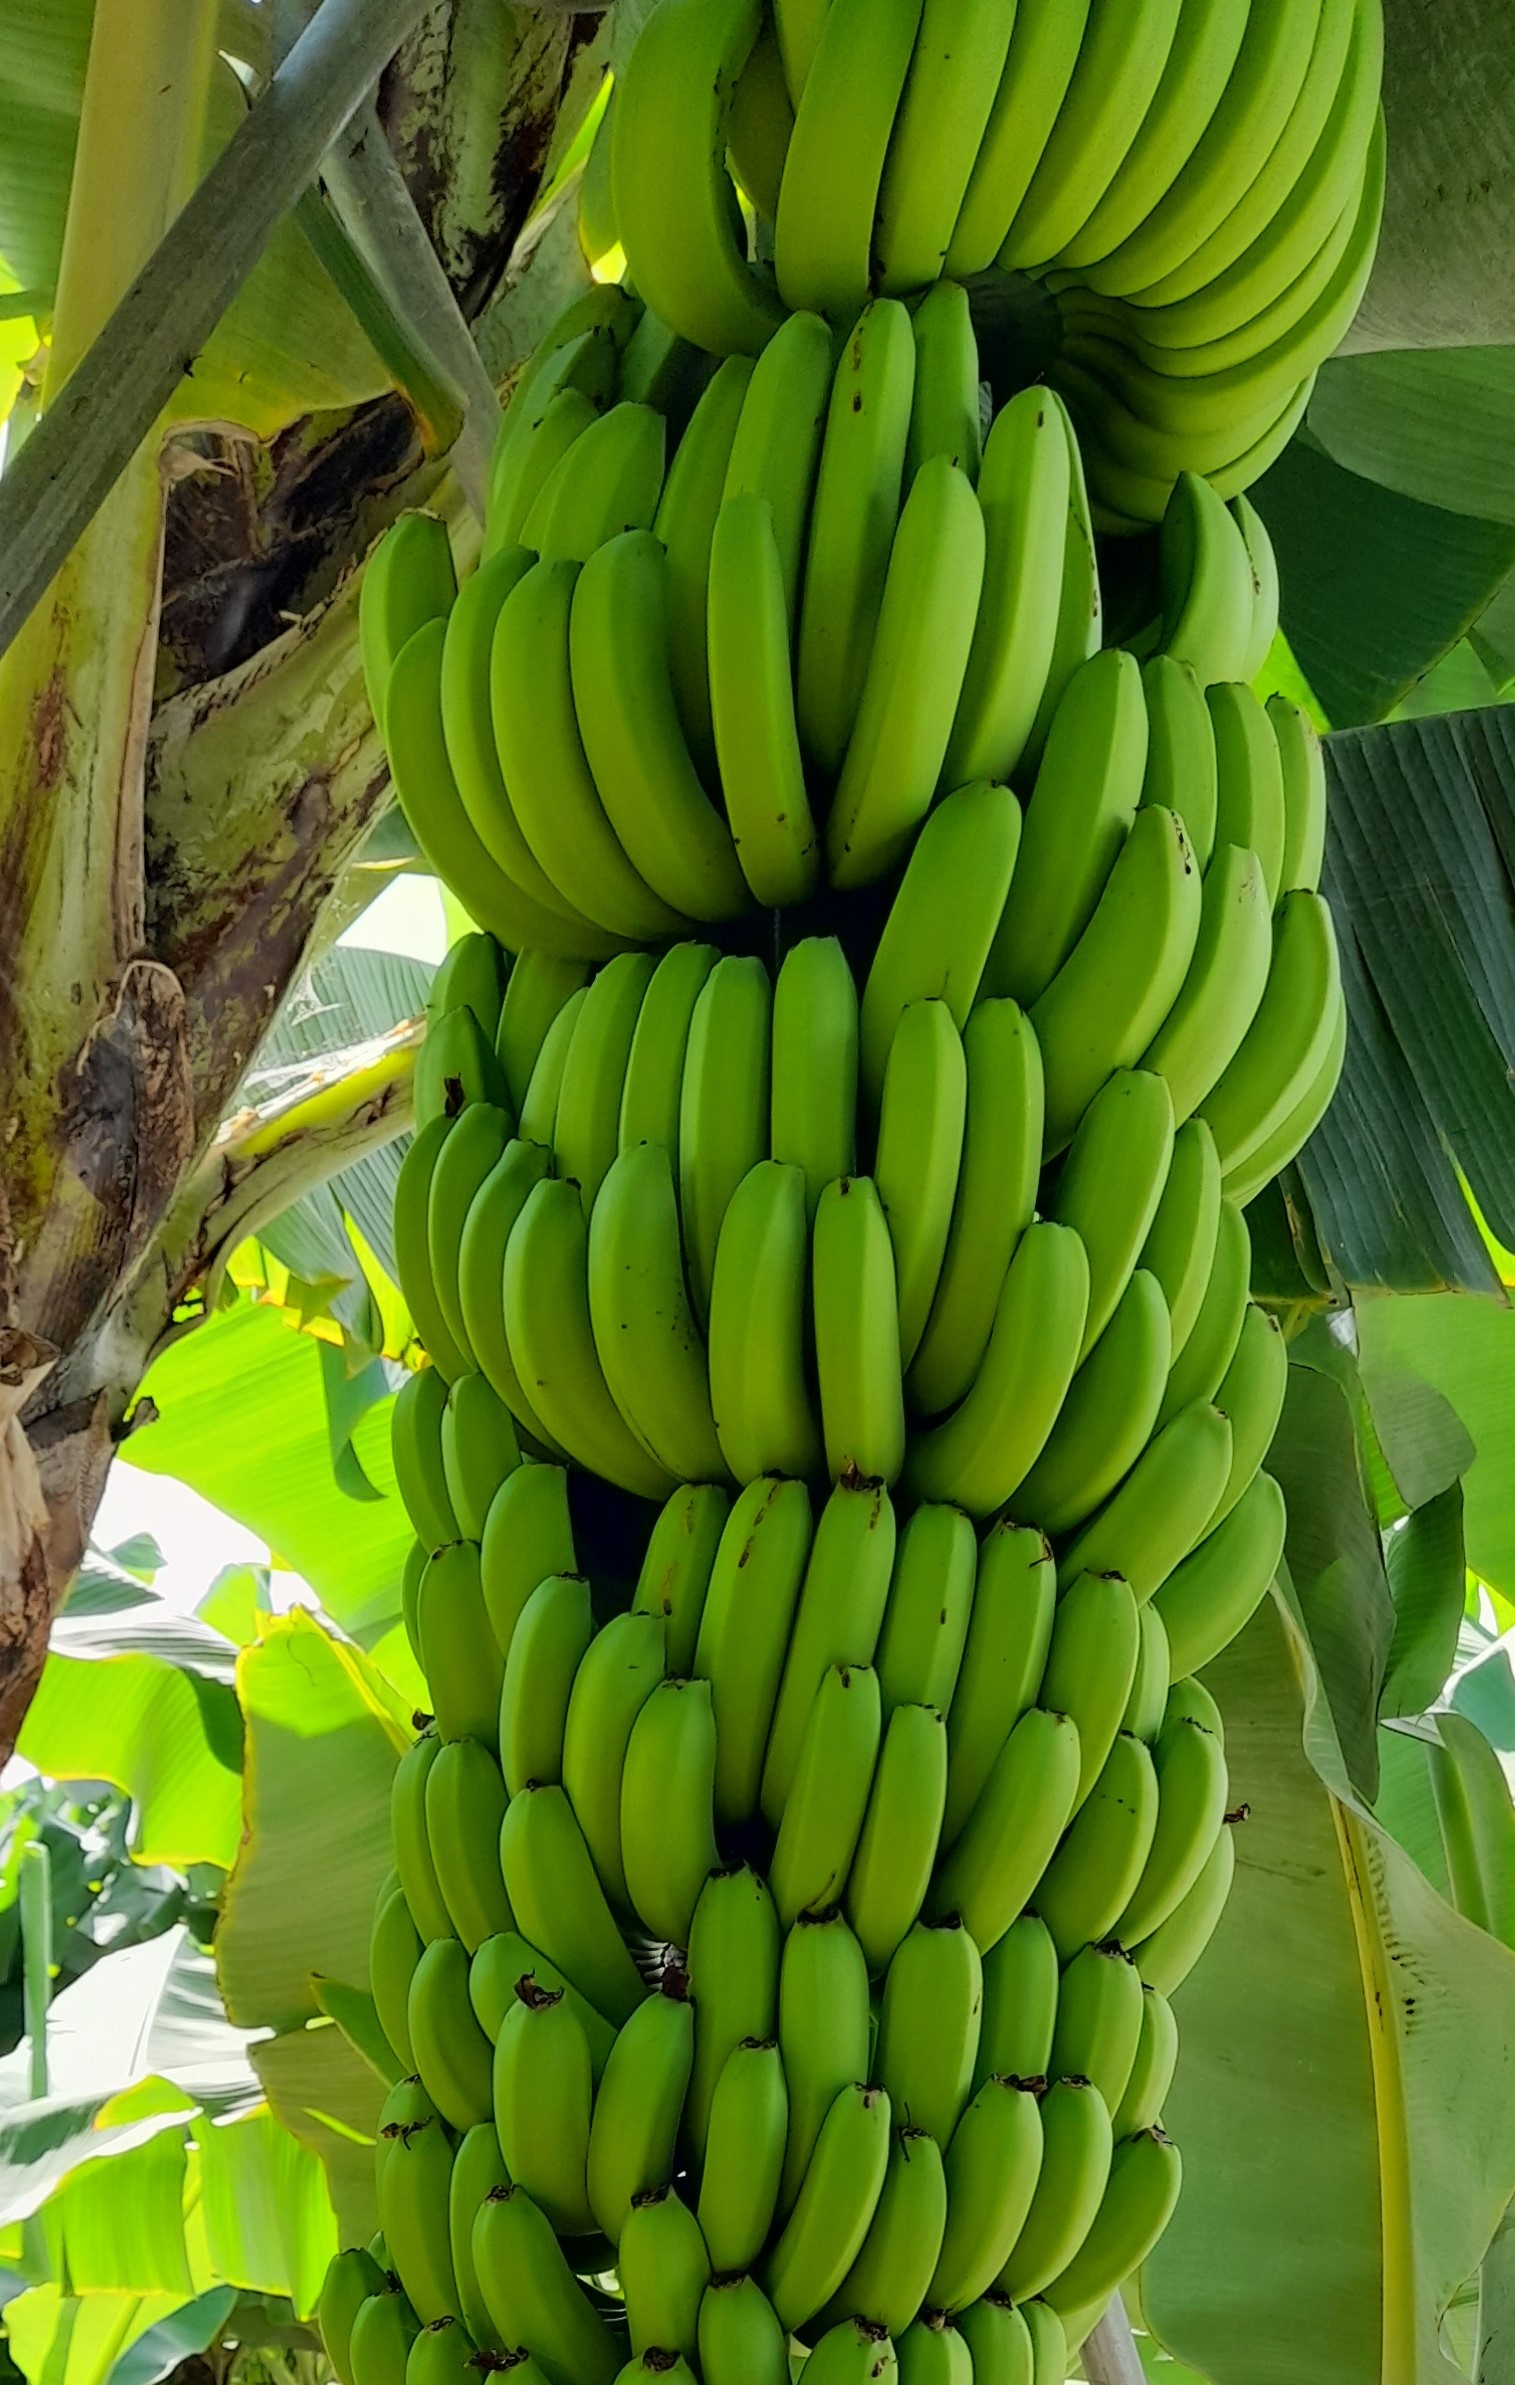
Label: Keep